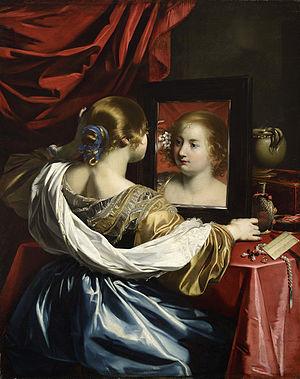
Jeune femme à sa toilette, ou Vanité, est une peinture à l'huile sur toile de Nicolas Régnier peinte vers 1630-1635 et conservée au musée des Beaux-Arts de Lyon depuis 1976.
La collection des peintures françaises du musée des Beaux-Arts de Lyon représente un des plus vastes ensembles de peintures d'artistes français de France. Il constitue la collection la plus importante du musée Saint-Pierre, constamment enrichie au cours de ses deux siècles d'existence. Le point fort de cette collection est constitué par les œuvres du XVIIᵉ siècle.
Nicolas Régnier, dit Regnier ou encore Niccolò Renieri est un peintre baroque influencé par le caravagisme qui a peint une grande partie de son œuvre en Italie, d'abord à Rome puis surtout à Venise. Son lieu et son époque de naissance font de lui un homme à double culture, des "peintres du nord" et française. Peintre apprécié, il devient aussi collectionneur et entrepreneur à succès et construit une vaste fortune.